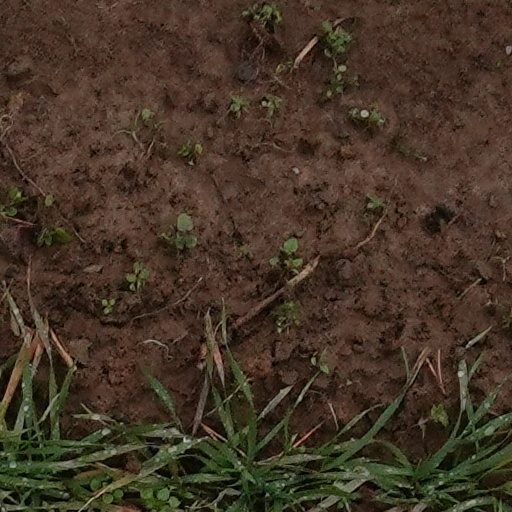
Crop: wheat